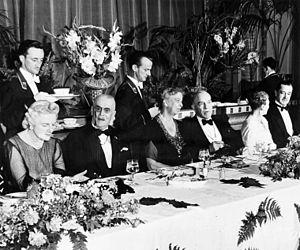
La seconde conférence de Québec est une conférence militaire de haut niveau tenue au cours de la Seconde Guerre mondiale entre les gouvernements britanniques, canadiens et américains. La conférence, qui était la deuxième conférence à Québec après la conférence « QUADRANT » d'août 1943, a eu lieu à Québec le 12 septembre 1944 jusqu'au 16 septembre 1944. Les principaux représentants des Alliés étaient Winston Churchill, William Lyon Mackenzie King et Franklin Delano Roosevelt.